Francis Cope House

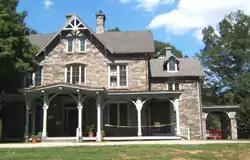
The Francis Cope House.

The Francis Cope House is a historic building located on the grounds of the Awbury Arboretum in the U.S. city of Philadelphia, Pennsylvania. Nowadays it is a rentable space, owned by Awbury Arboretum.